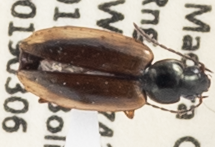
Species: Agonum limbatum
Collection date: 2019-06-05
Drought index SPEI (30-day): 2.01
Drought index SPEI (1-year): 0.39
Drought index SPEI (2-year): -0.086